Viennese Waltz (film)

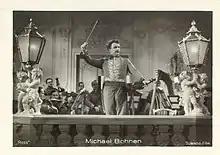

Viennese Waltz or Johann Strauss, Royal and Imperial Court Musician (German: Johann Strauss, k. u. k. Hofkapellmeister) is a 1932 German historical musical film directed by Conrad Wiene and starring Michael Bohnen, Lee Parry and Paul Hörbiger.